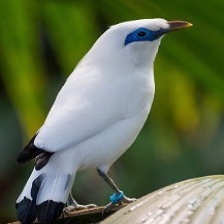
Species: BALI STARLING
Scientific name: LEUCOPSAR ROTHSCHILDI